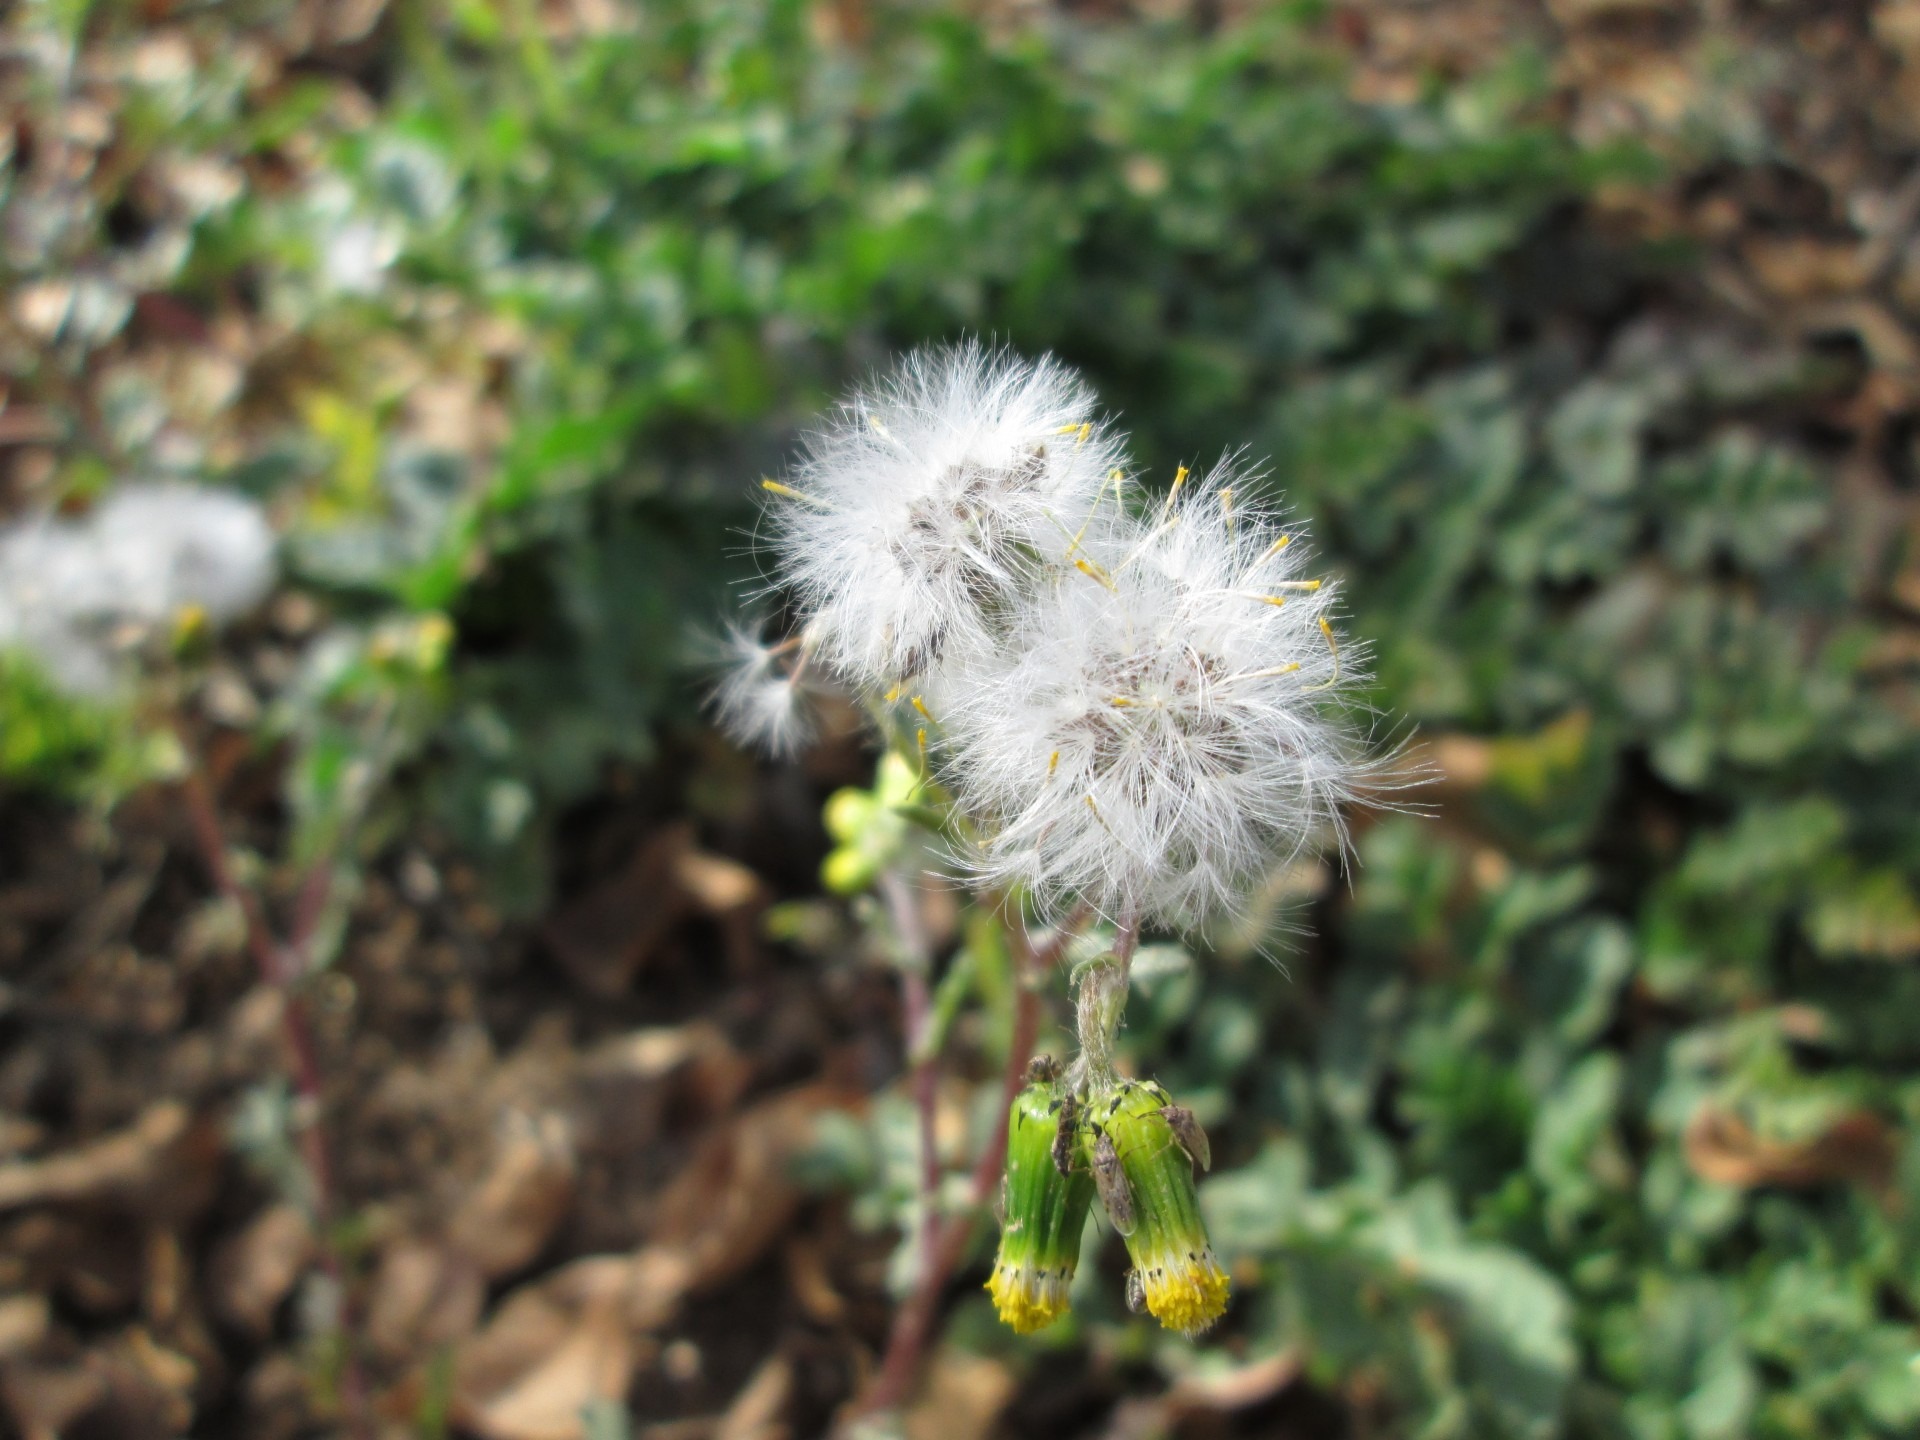
nature, grass, blossom, plant, dandelion, stem, leaf, flower, petal, bloom, floral, environment, green, fluffy, herb, macro, natural, autumn, botany, agriculture, garden, flora, botanical, fauna, wildflower, outdoors, vegetation, thistle, weeds, woodland, horticulture, organic, macro photography, flowering plant, daisy family, land plant